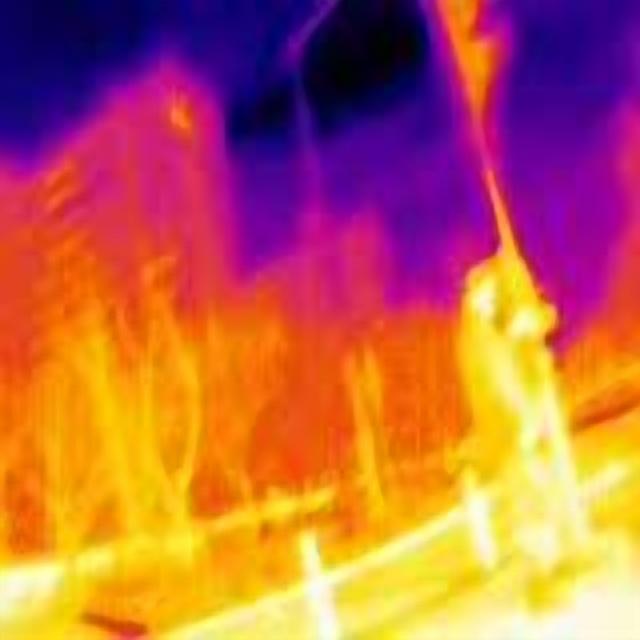
Detected objects:
label: person